Emerson, Lake & Powell

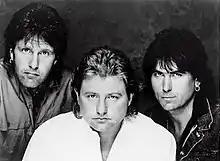
Emerson, Lake & Powell, 1986. L-R: Keith Emerson, Greg Lake, and Cozy Powell.

Emerson, Lake & Powell, sometimes abbreviated as ELP, were an English progressive rock band, considered by many as a variant lineup of Emerson, Lake & Palmer, that released one official studio album in 1986. The album's debut single was "Touch and Go", which peaked at number 60 on the "Billboard" charts on 19 July 1986.